James A. McGee

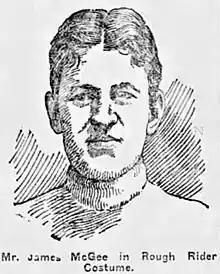
A sketch of McGee in a 1904 edition of "Ottawa Citizen"

James Aloysius "Jim" McGee (May 16, 1879 – May 14, 1904) was a Canadian athlete. He played rugby football for and was captain of the Ottawa Football Club football team in the early 1900s. He was also an ice hockey player for the Ottawa Silver Seven, a member of the Silver Seven 1903–04 Stanley Cup championship team, and a member of the Ottawa Rowing Club. After the Stanley Cup win, McGee was killed in a horseback riding accident in May 1904. His younger brother Frank also played ice hockey.